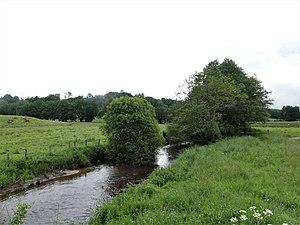
La Banize au sud du bourg de Banize, Creuse, France. Vue prise en direction de l'amont.
Banize est une commune française située dans le département de la Creuse, en région Nouvelle-Aquitaine.
La Banize, ou anciennement Banise, est une rivière française du département de la Creuse, en région Nouvelle-Aquitaine, affluent du Taurion et sous-affluent de la Loire par la Vienne.